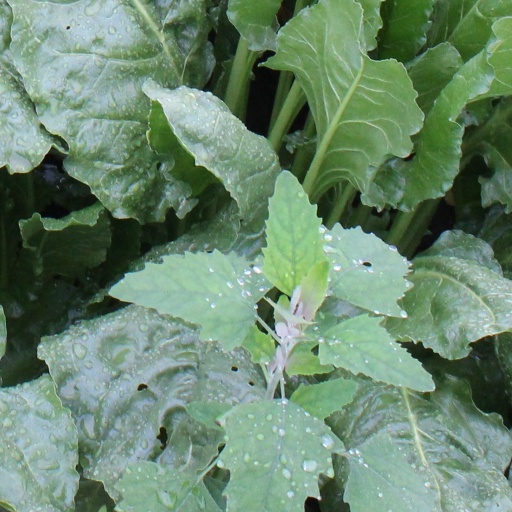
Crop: sugar beet